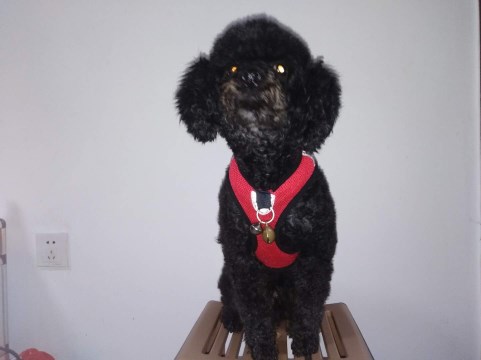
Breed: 2925-n000114-toy_poodle